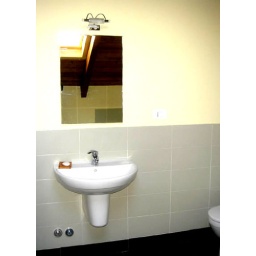
Detail in first floor bathroom